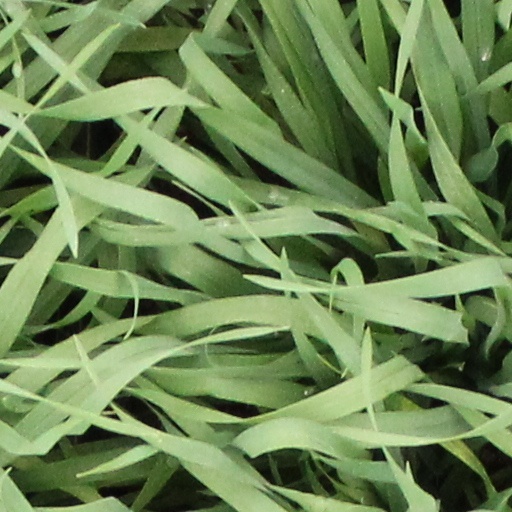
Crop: wheat